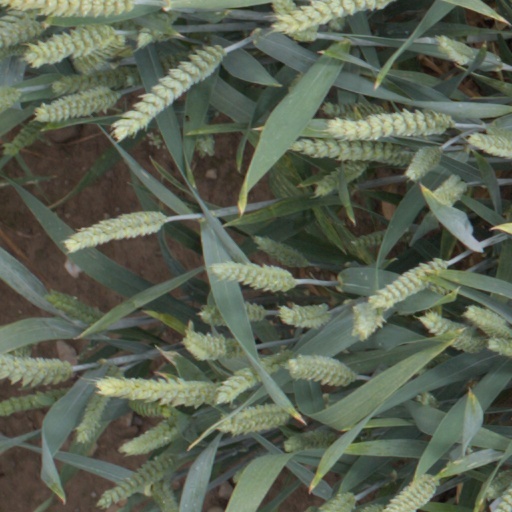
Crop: wheat